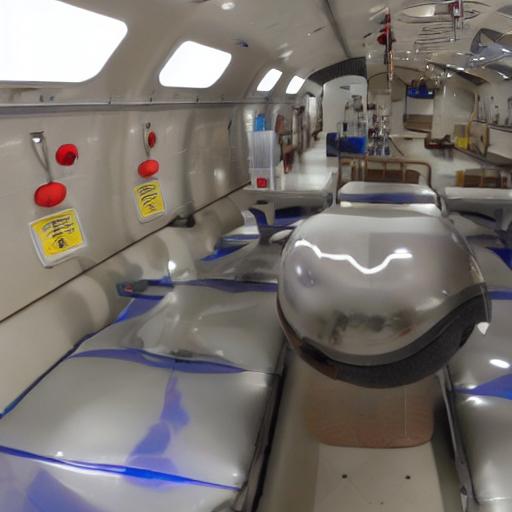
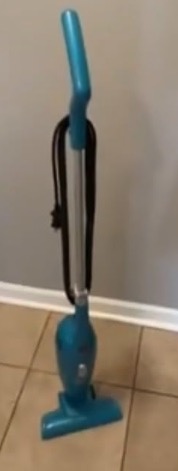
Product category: items_vacuum
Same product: no